Mount Hope Estate

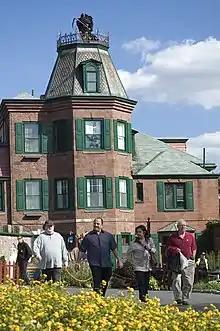
The three-story bay window which rises to an octagonal turret at the west end of the house was built as part of the 1895 remodelling.

The south-facing two-story facade, made of locally cut red sandstone, remains substantially unchanged from the original 1800–05 construction. The wooden porch running the length of the facade appears to be a reconstruction, as part of the 1895 remodeling, of a similar original porch.